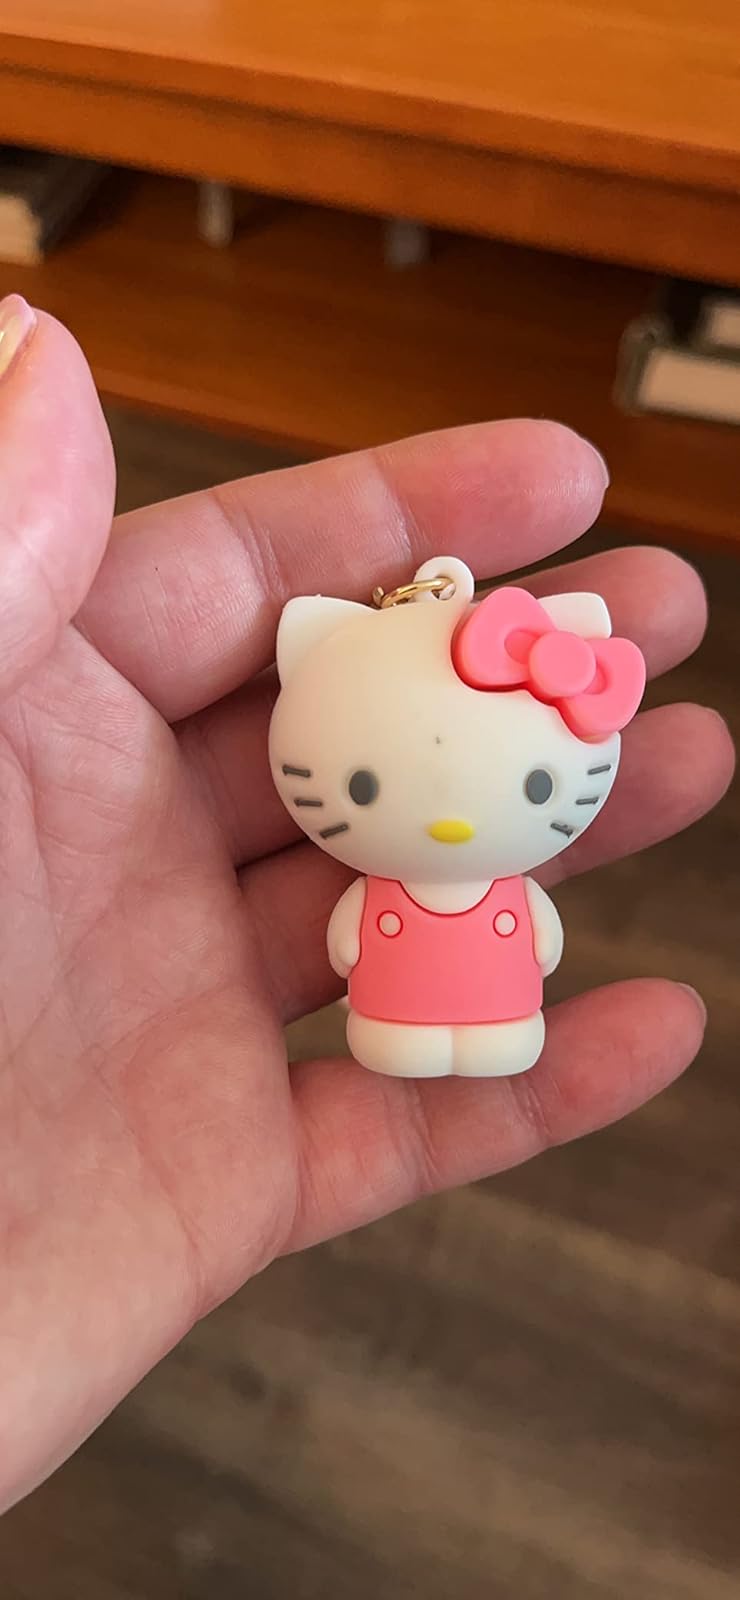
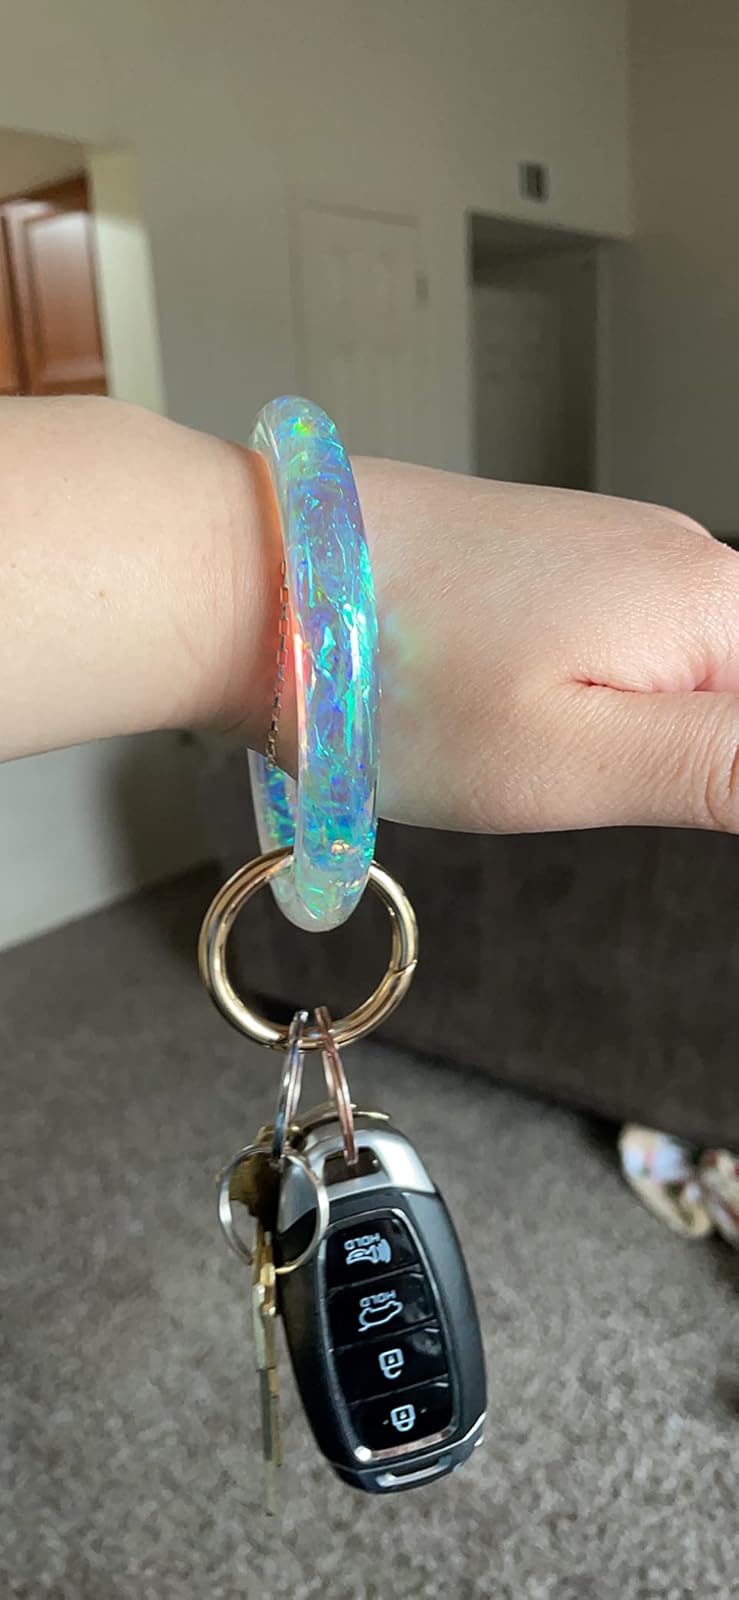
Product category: accessories_keychain
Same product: no